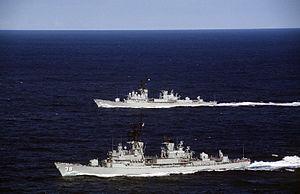
Le RIM-24 Tartar était un missile mer-air de moyenne portée de conception américaine qui a été parmi les premiers engins surface-air à équiper les navires de l'US Navy. Il est la troisième arme de la série T développée dans les années 1950 et 1960, après le RIM-2 Terrier et le RIM-8 Talos. Le RIM-24 a été embarqué sur des navires de protection antiaérienne de cinq pays. Il n'est plus utilisé depuis les années 1990, il a été remplacé sur certains bâtiments par son successeur, le RIM-66 Standard SM1-MR, qui continue fréquemment à être appelé « Tartar » car il utilise les mêmes structures que le RIM-24.